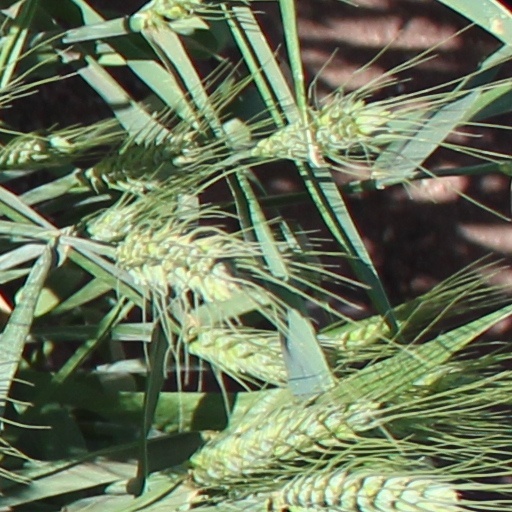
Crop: wheat